Ubuntu version history

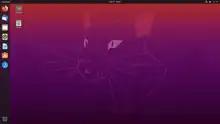
Ubuntu 20.04 LTS "Focal Fossa"

Shuttleworth announced Ubuntu 19.04 "Disco Dingo" on 20 October 2018. It was released on 18 April 2019. It incorporates Linux kernel 5.0, which adds support for AMD FreeSync technology for liquid-crystal displays, Raspberry Pi touchscreens, Adiantum encryption, Btrfs swap files as well as many USB 3.2 and Type-C improvements and several other new hardware. It uses GNOME 3.32, which includes a new icon set, night light intensity control, advanced application permissions, favoriting files, and a new header bar as well as 'find' and 'read only' modes in the default terminal emulator. Version 19 of the open-source graphics drivers Mesa is natively available in this version of Ubuntu. Furthermore, the Grub menu now allows a 'safe graphics' mode in case of issues with graphics cards or graphics drivers. Geoclue integration and fractional scaling in the GNOME Shell for HiDPI displays are also included. Improvements for running Ubuntu on a VMWare virtual machine include integration of open-vm-tools within Ubuntu, allowing for bi-directional clipboard and file sharing.